Argentine Navy

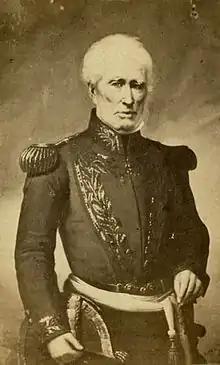
Admiral William Brown, founder of the Argentine Navy

The Argentine Navy was created in the aftermath of the May Revolution of May 25, 1810, which started the war for independence from Spain. The navy was first created to support Manuel Belgrano in the Paraguay campaign, but those ships were sunk by ships from Montevideo, and did not take part in that conflict. Renewed conflicts with Montevideo led to the creation of a second fleet, which participated in the capture of the city. As Buenos Aires had little maritime history, most men in the navy were from other nations, such as the Irish-born admiral William Brown, who directed the operation. As the cost of maintaining a navy was too high, most of the Argentine naval forces were composed of privateers.